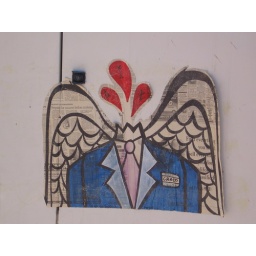
This is street art found on an electrical box on Whitewood Rd. between Hunter and Clinton Keith in Murrieta, CA.